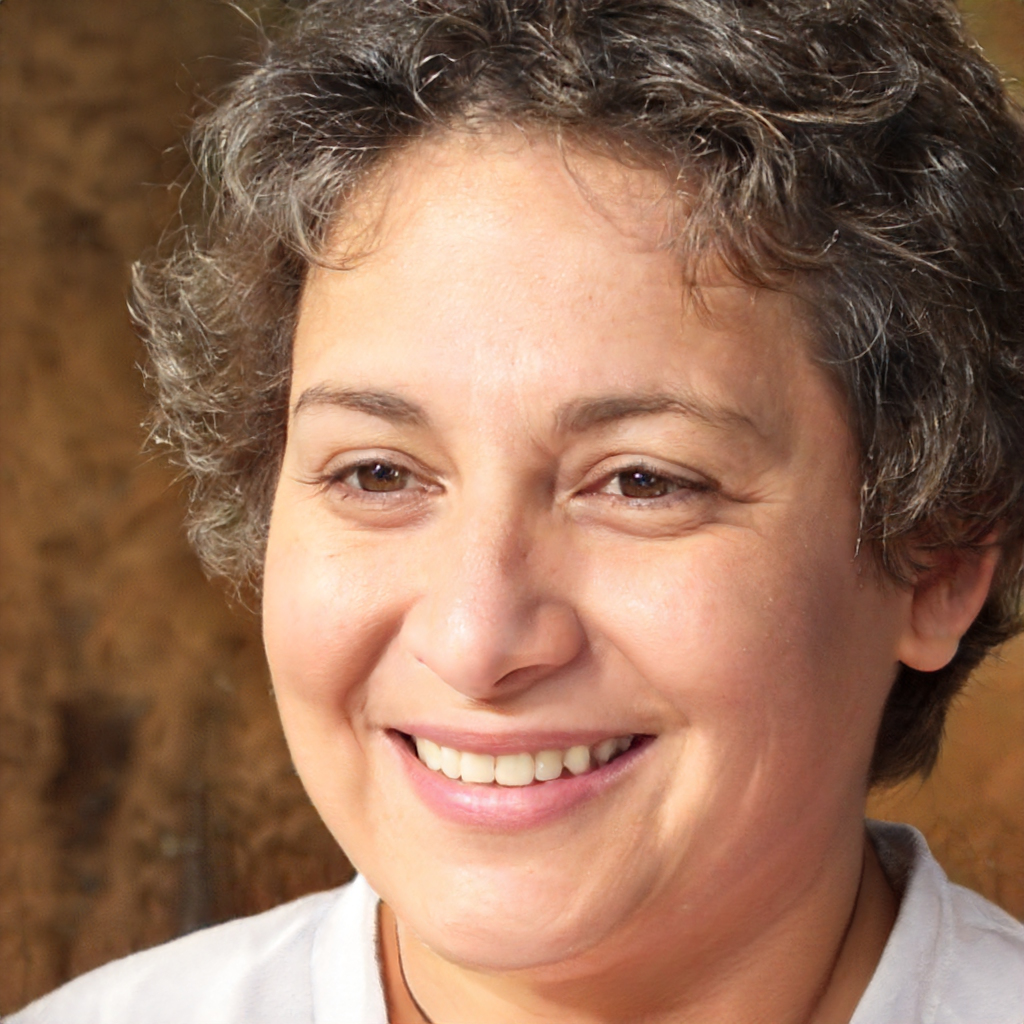
Gender: Female